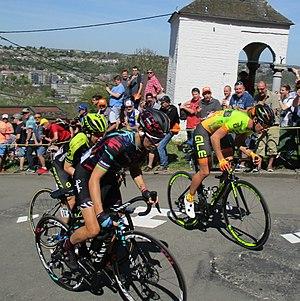
La Saison 2018 de l'équipe cycliste Mitchelton-Scott est la septième de la formation. L'équipe enregistre l'arrivée de la sprinteuse belge Jolien D'Hoore, vainqueur à douze reprises en 2017. Lucy Kennedy, une des révélations de 2017 avec sa victoire sur le Tour d'Ardèche est l'autre recrue. Au niveau des départs, Katrin Garfoot effectue une pause. Rachel Neylan et Georgia Baker quittent au l'équipe.
Amanda Spratt est une coureuse cycliste australienne, membre de l'équipe Mitchelton-Scott. Elle est championne d'Australie sur route en 2012, 2016 et 2020.
La 21ᵉ édition de la Flèche wallonne féminine a lieu le 18 avril 2018. C'est la huitième épreuve de l'UCI World Tour féminin 2018. Elle est remportée par la Néerlandaise Anna van der Breggen.